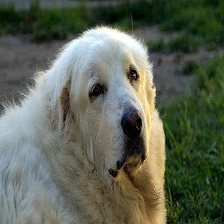
Species: dog
Breed: great pyrenees